Paramore

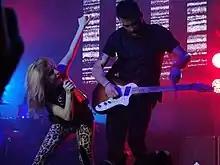
Williams and Taylor York performing with Paramore, 2013

"Alternative Press" and various other reviewers have noted that the band's stage performances have helped boost them to larger fame. "Alternative Press" states that Williams "has more charisma than singers twice her age, and her band aren't far behind in their chops, either." Singer-songwriter John Mayer had praised Williams' voice in a blog in October 2007, calling her "The great orange hope"; "orange" in reference to her hair color. Due to the female-fronted aspect of the band, Paramore has gained comparisons to Kelly Clarkson and the aforementioned Avril Lavigne, to which one reviewer said was "sorely unfounded". Reviewer Jonathan Bradley noted that "Paramore attacks its music with infectious enthusiasm." However, he also explained that "there isn't a whole lot of difference between "Riot!" and the songs from Kelly Clarkson or Avril Lavigne." A reviewer at "NME" had likened Paramore's sound to that of "No Doubt (stripped of all the ska bollocks)" and "Kelly Clarkson's wildest dreams". Hayley Williams has gone on to comment about the female aspect of the band saying that Paramore is not "this girl-fronted band" and it makes "music for people to enjoy music, not so people can talk about my sexuality."